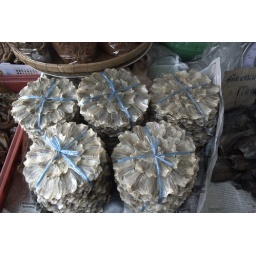
dried fish market beside Wat po